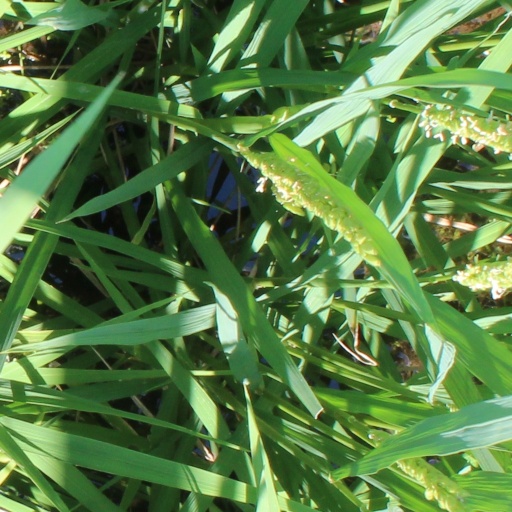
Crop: rice